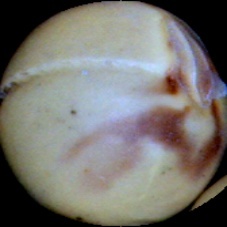
Label: Spotted